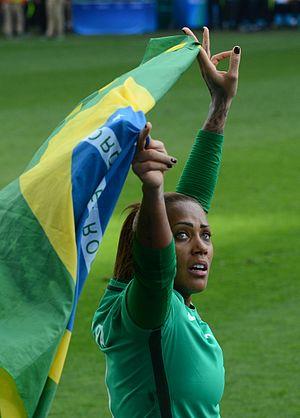
Bárbara Micheline do Monte Barbosa est une footballeuse professionnelle brésilienne. Elle est gardienne de but.